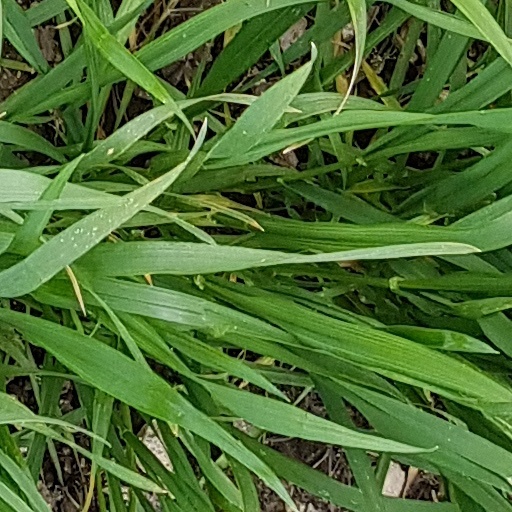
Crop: wheat